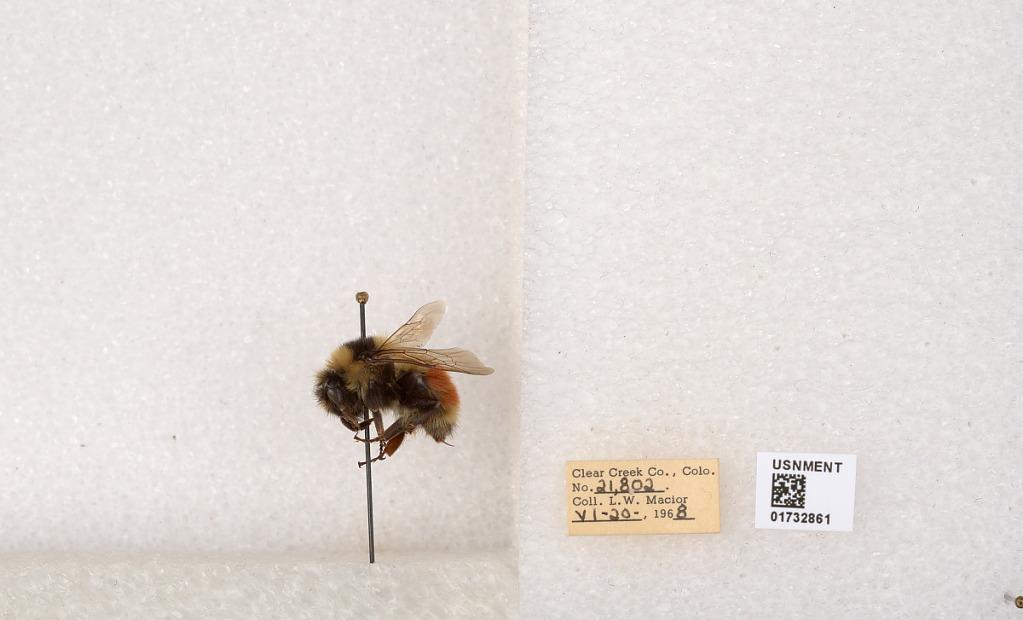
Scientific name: Bombus (Pyrobombus) sylvicola Kirby
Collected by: L. Macior
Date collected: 1968-6-20
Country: United States
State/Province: Colorado
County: Clear Creek
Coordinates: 39.6856, -105.645